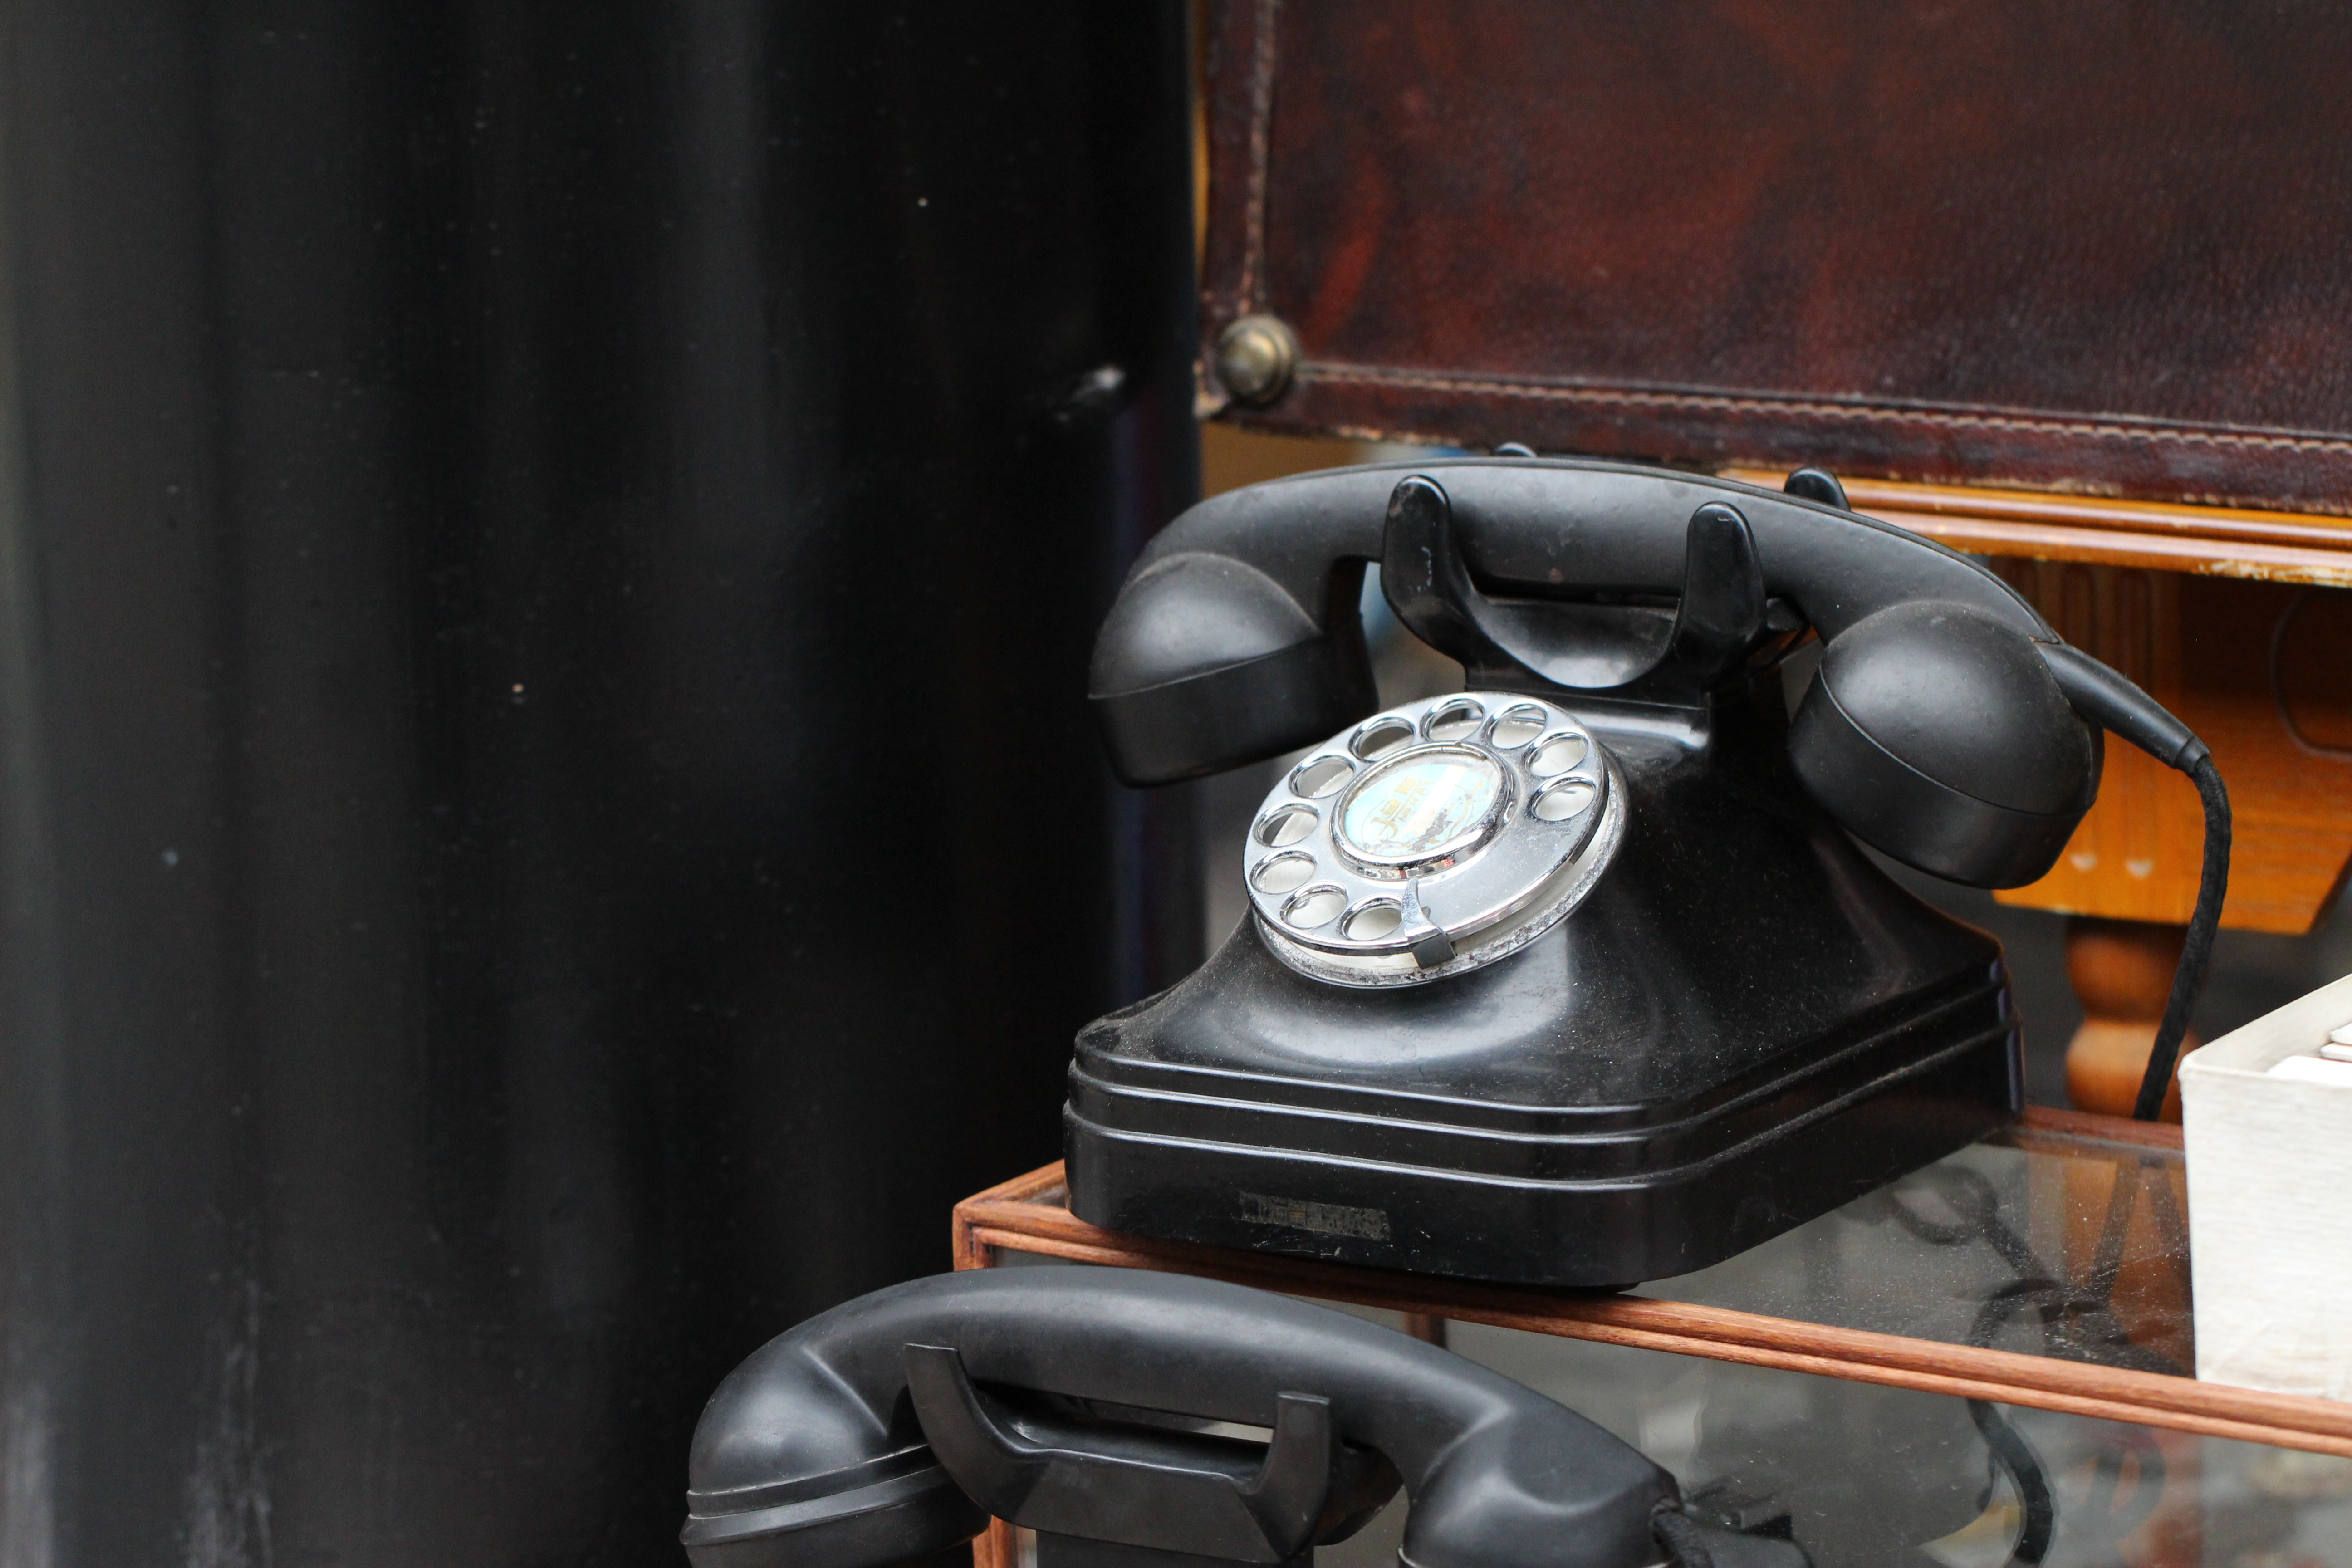
desk, technology, antique, wheel, old, isolated, vehicle, museum, phone, telephone, communication, gadget, nostalgia, black, dial, talk, call, nostalgic, hub, historically, generations, models, used, listeners, antiquated, telephone handset, select, apparatus